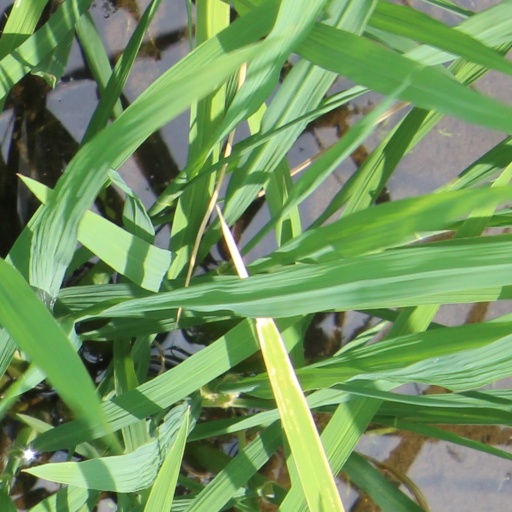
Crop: rice